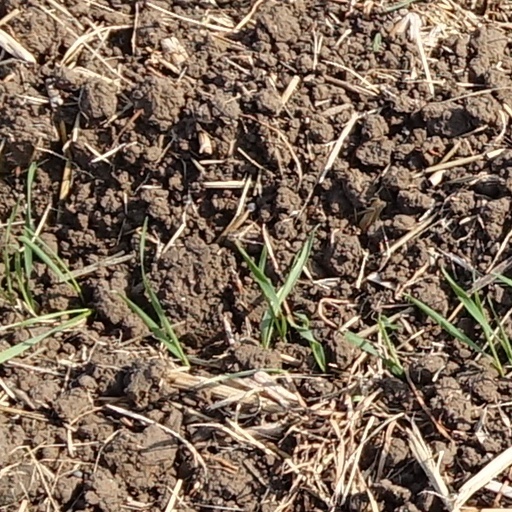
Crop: wheat